White Hart Lane

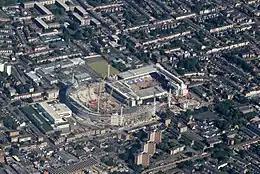
White Hart Lane in May 2017 with new stadium being built next to it. West Stand partially demolished.

The outer White Hart Lane frame was designed in a rectangular shape, with the inner seating tiers being rounded to maximise the number of seats possible within the structure. The cockerel was placed upon the West Stand, with the West Stand located on Tottenham High Road, the East Stand being on Worcester Avenue, the North Stand on Paxton Road and the South Stand on Park Lane. The stands were officially named after compass points, but were more colloquially referred to by the road onto which they back.